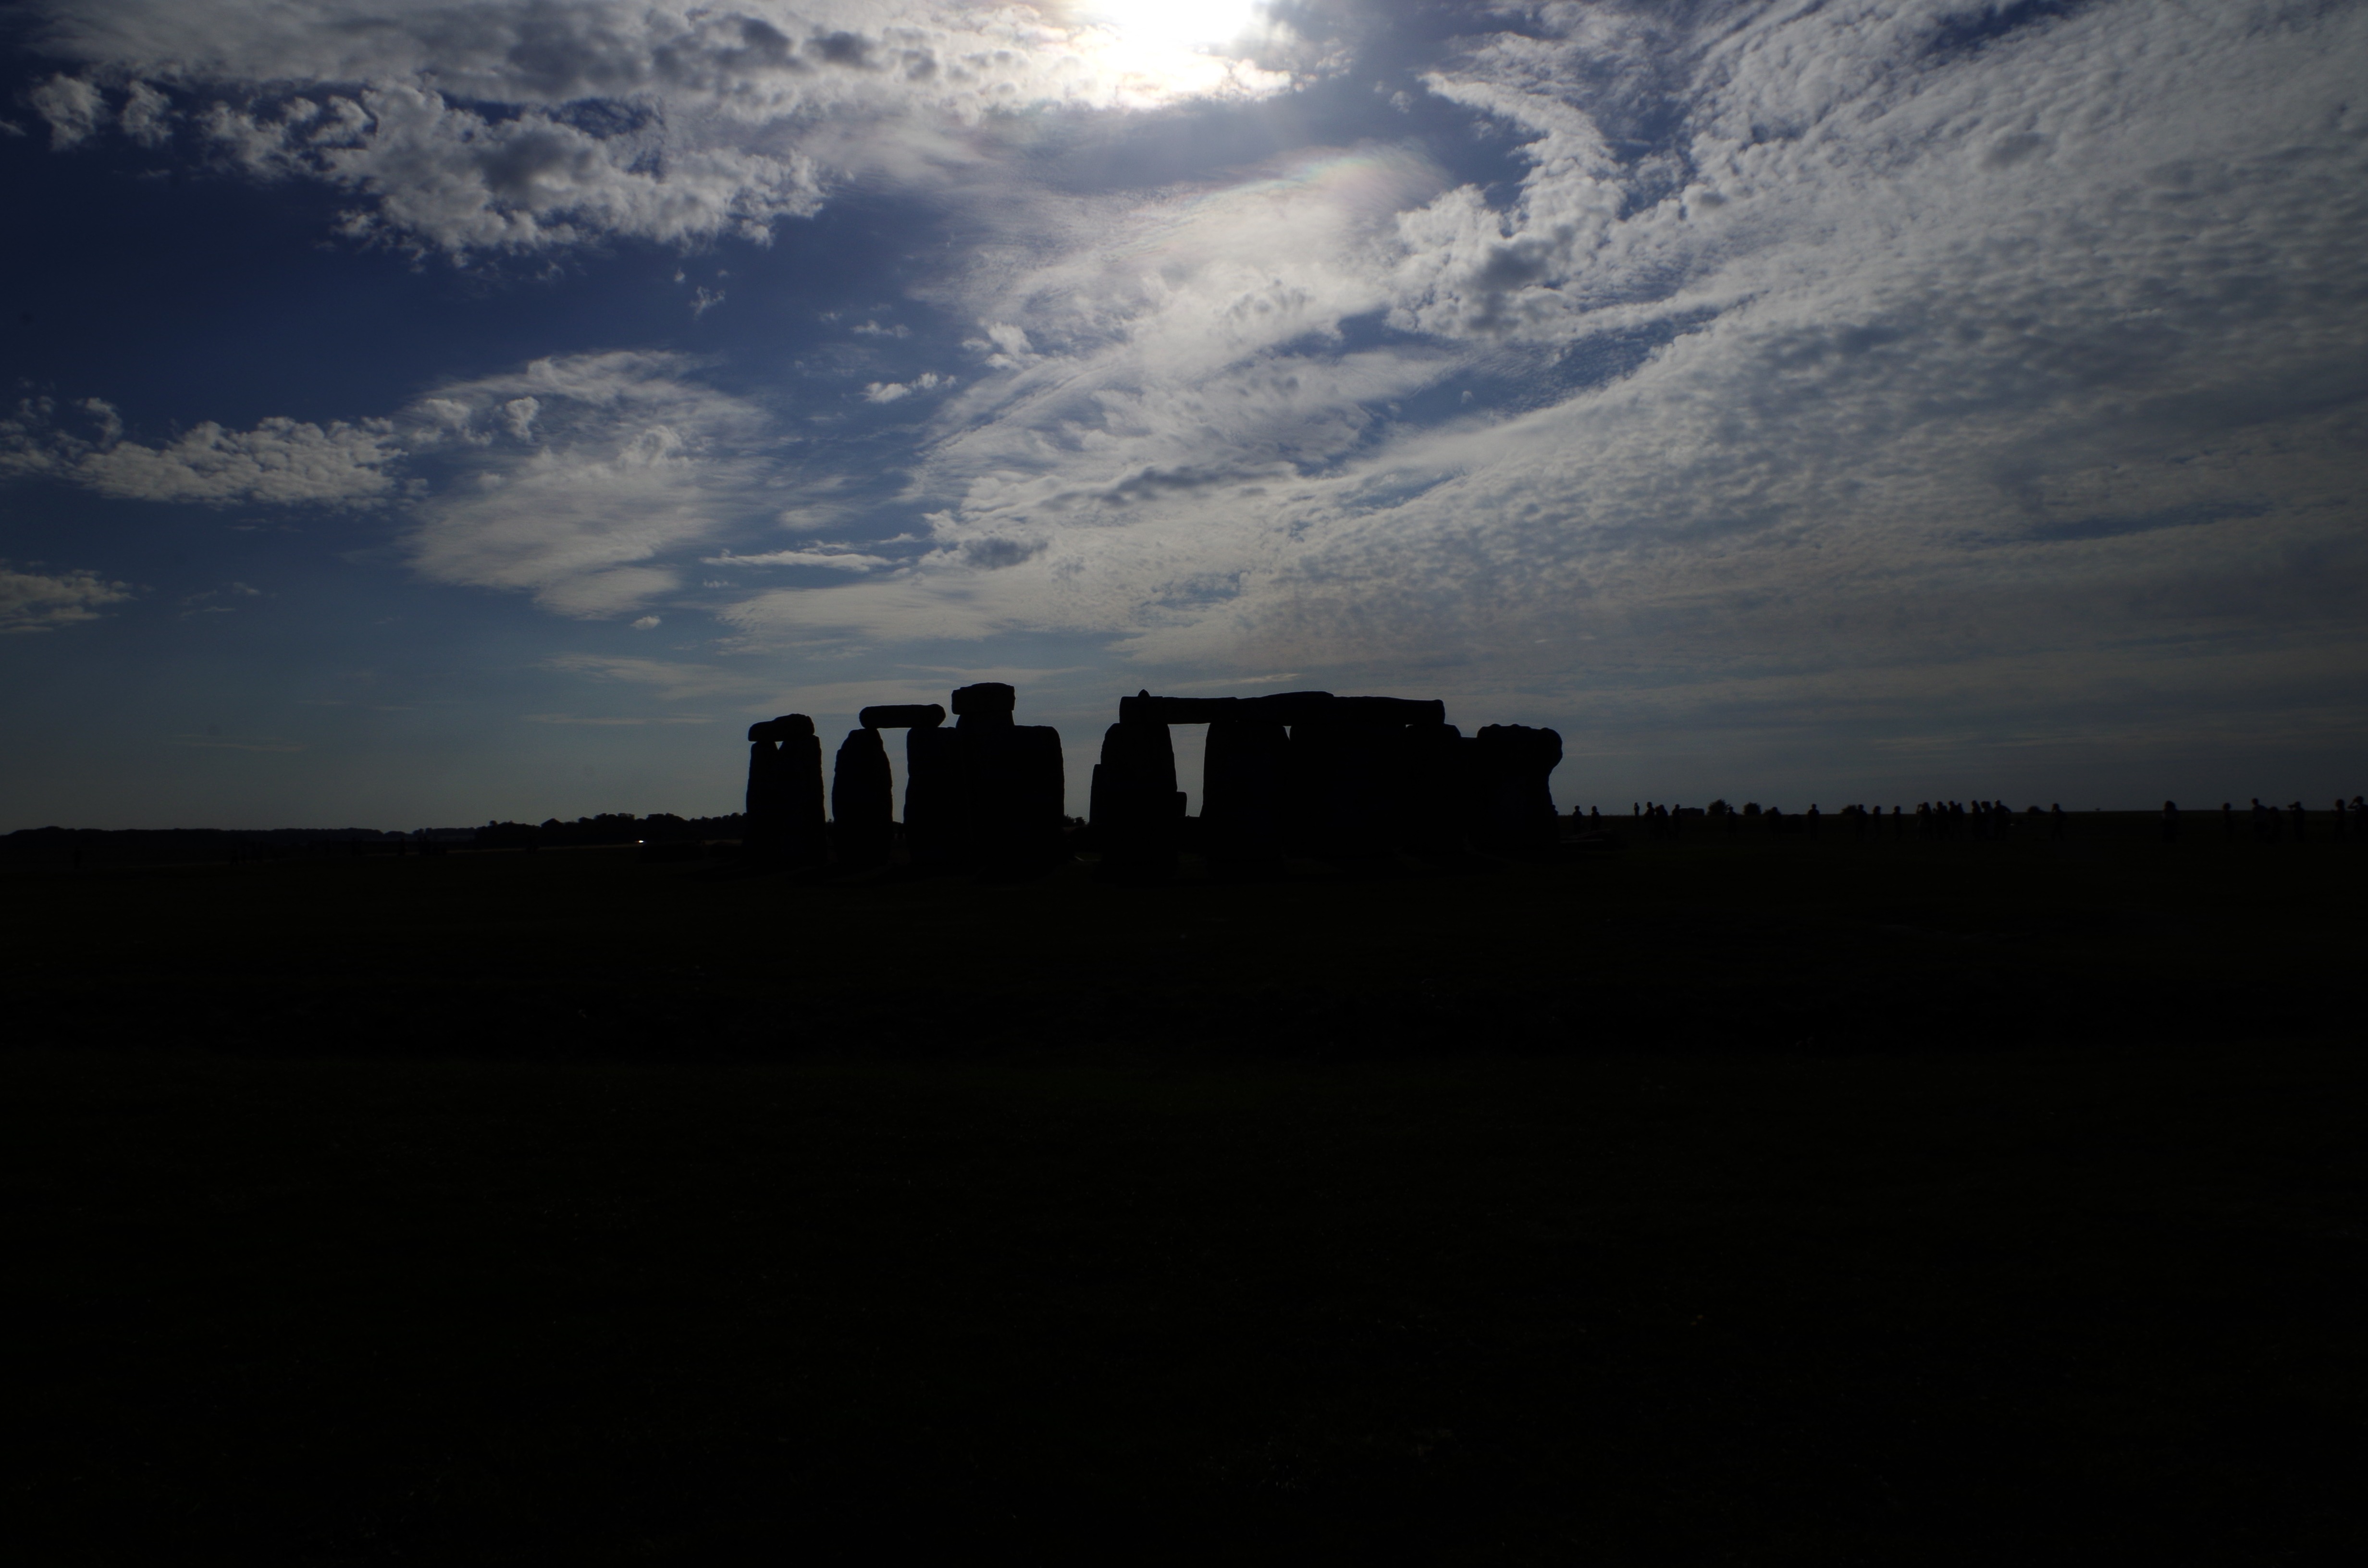
horizon, cloud, sky, sunrise, sunset, skyline, sunlight, morning, hill, building, dawn, atmosphere, dusk, evening, reflection, darkness, place of worship, england, stones, district, archaeology, pillars, concentric, stonehenge, ditch, wiltshire, salisbury, amesbury, united kingdom, bronze age, stone circle, megaliths, meteorological phenomenon, new stone age, megalithic structure, atmospheric phenomenon, capstone, burial mound, pillar stone, horseshoe shaped, trilithen